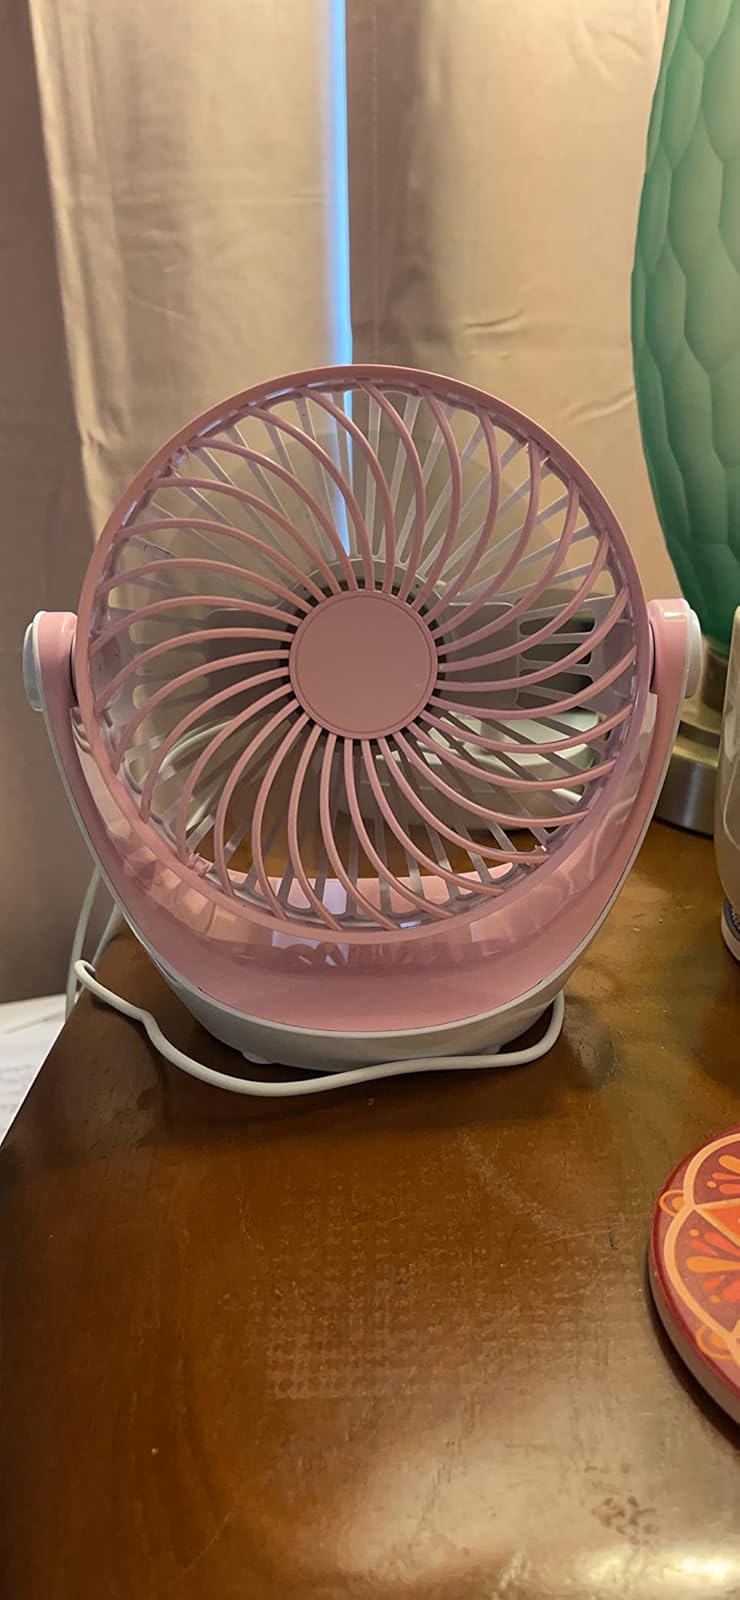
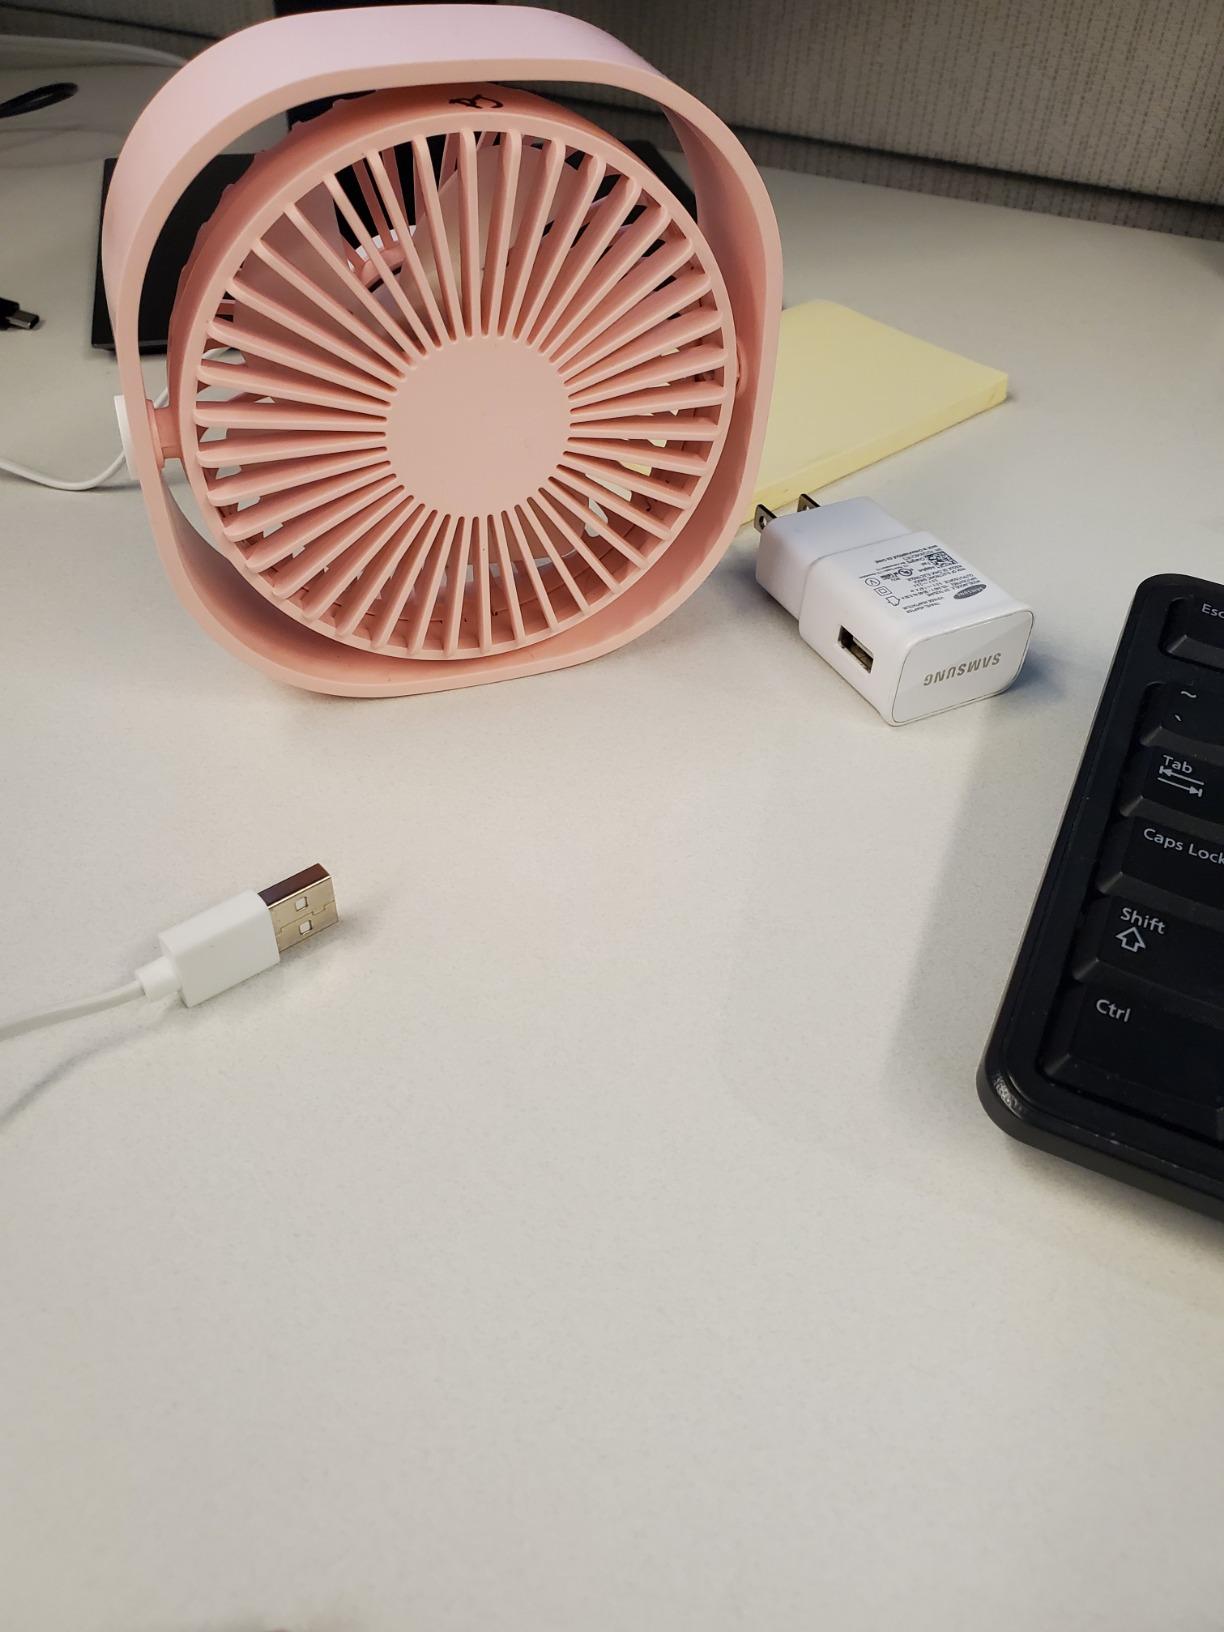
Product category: fan
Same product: no